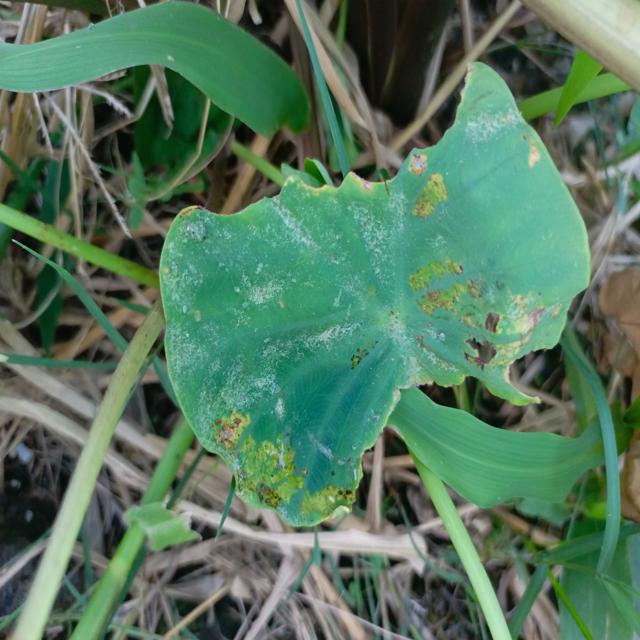
Label: Mid_Blight